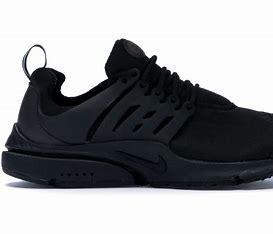
Brand: Nike
Model: Air Presto Essential